Delia Larkin

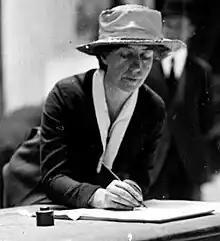
Larkin signing the Women's Anti-Conscription Pledge in City Hall, Dublin

Delia Larkin was born on February 28, 1878, in the Toxteth area of Liverpool, England, to James Larkin, a fitter, and Mary Ann McNulty, originally from County Down. Following the death of her father in 1887, when she was just nine, Delia, the youngest of six siblings, took on work to help support her family. Influenced deeply by her brother James Larkin’s socialist politics and literary pursuits, Delia developed a strong sense of social justice. Her early life experiences and exposure to her brother’s activism motivated her to later join the Irish trade union movement after moving to Rostrevor, County Down, in 1907.